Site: brandenburg
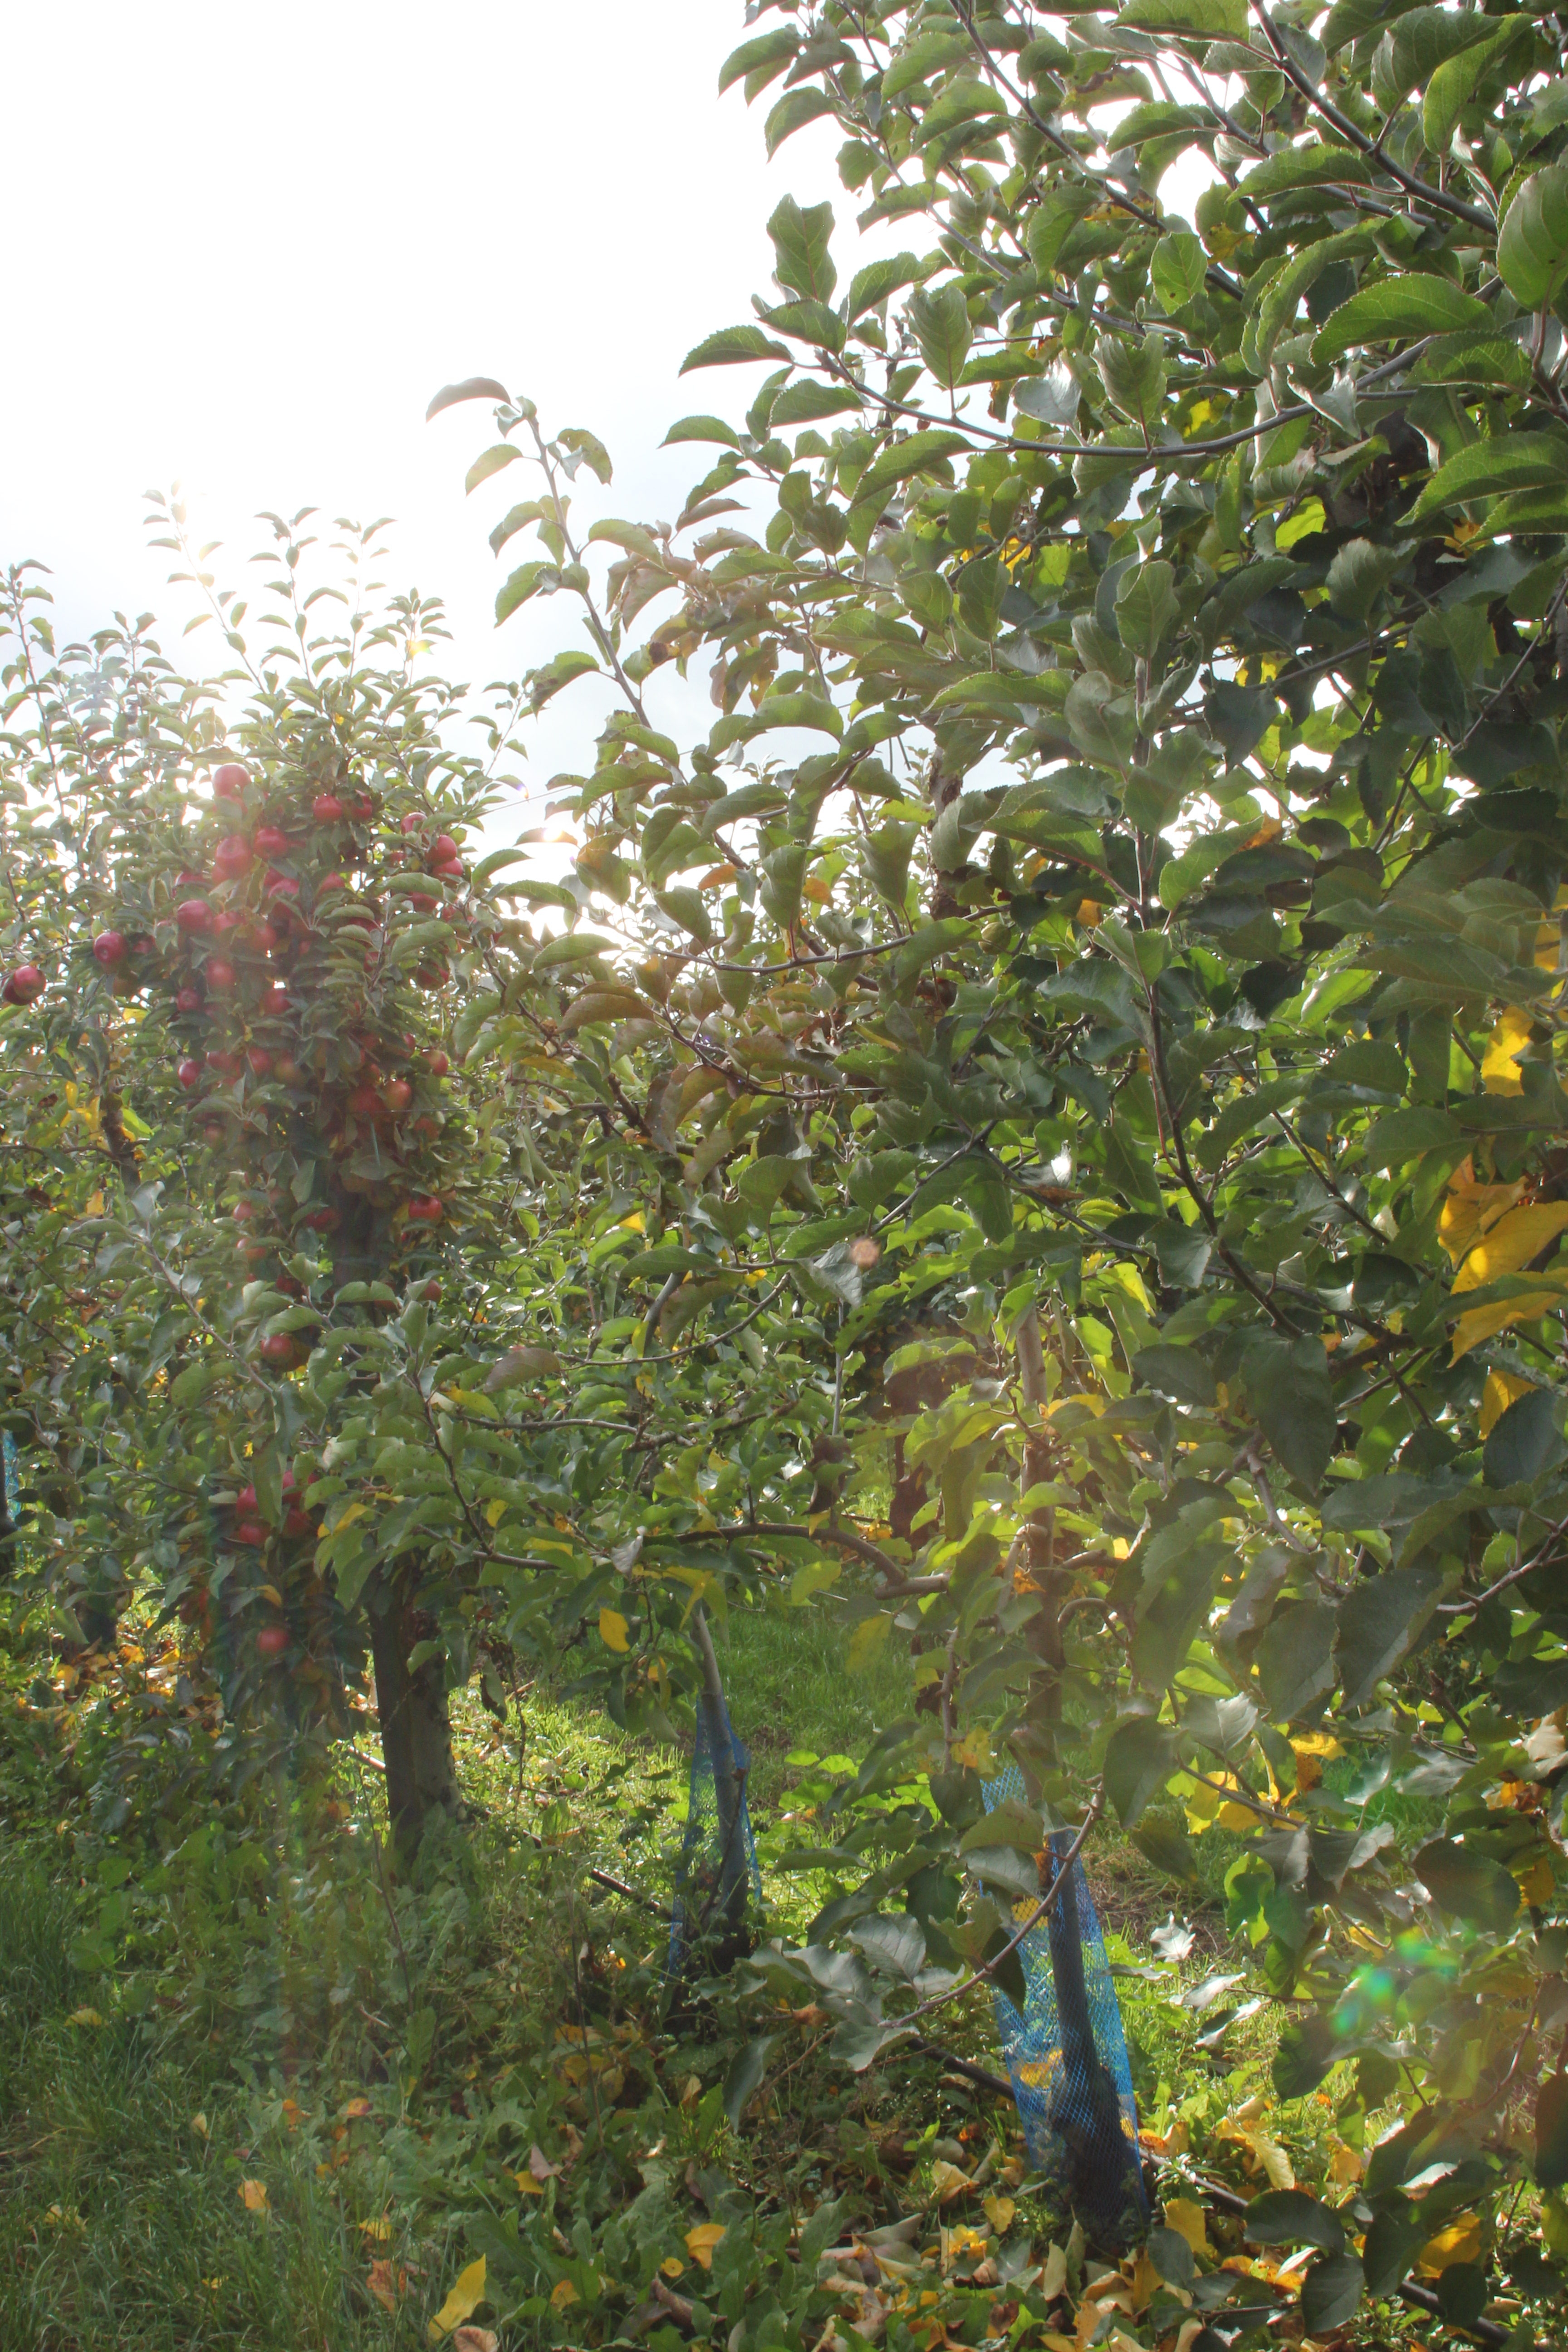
Growth stage (BBCH 91): Senescence, beginning of dormancy